Saros (astronomy)

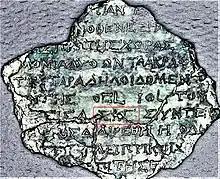
Antikythera Mechanism Saros cycle for the prediction of eclipses ΣΚΓ′, in the red rectangle, and means 223 months. Written between 150 and 100 BCE

The Saros period of 223 lunar months (in Greek numerals, ΣΚΓ′) is in the Antikythera Mechanism user manual on this instrument, made around 150 to 100 BCE in Greece, as seen in the picture. This number is one of a few inscriptions of the mechanism that are visible with the unaided eye. Above it, the period of the Metonic cycle and the Callippic cycle are also visible.